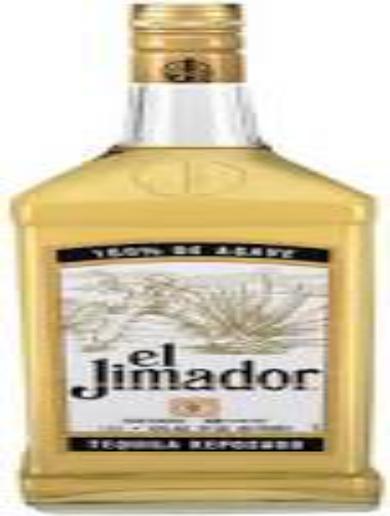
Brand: El Jimador
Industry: Food